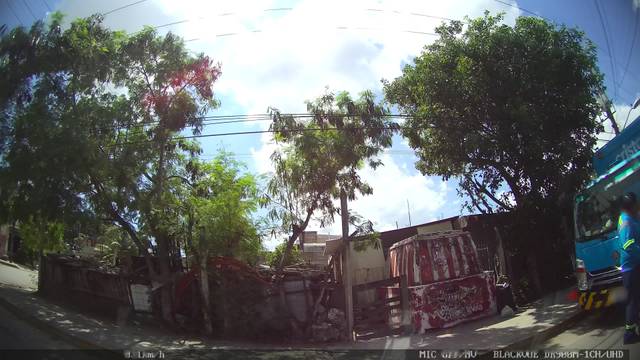
Region: Mexico
Coordinates: 21.161, -86.874